Culture of Sweden

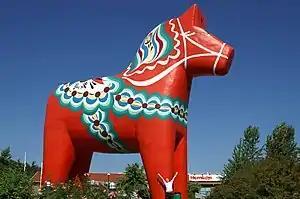
Dalecarlian horse in Avesta

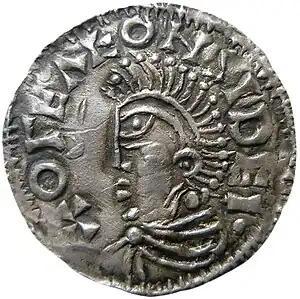
Silver coin minted at Sigtuna for a Swedish king around the year 1000

The Culture of Sweden is characterised by its art, music, dance, literature, traditions, religious practices and more. It is similar to but distinct from the cultures of neighboring countries. Sweden's modern history has a well-established tradition of science, technology and cultural creativity. Swedes have made significant contributions to biology and chemistry, as well as cinema, art, music, literature and the video game industry. The Nobel laureates for physics, chemistry, medicine and literature are chosen by Swedish academies.